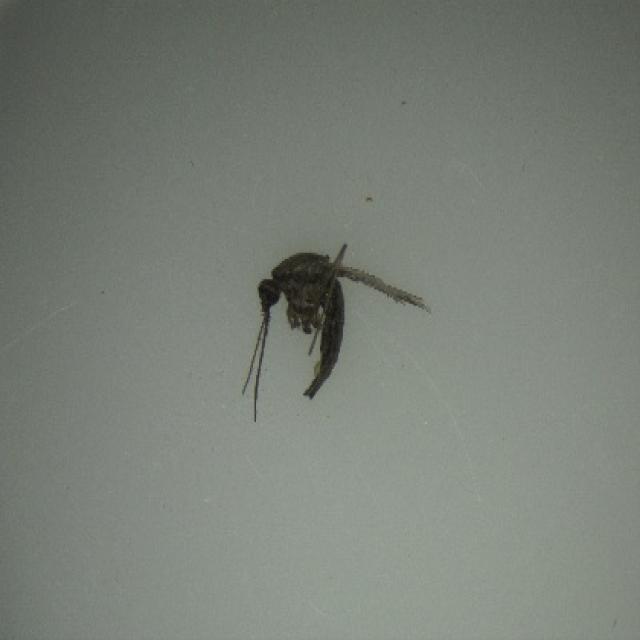
Species: anopheles_sinensis